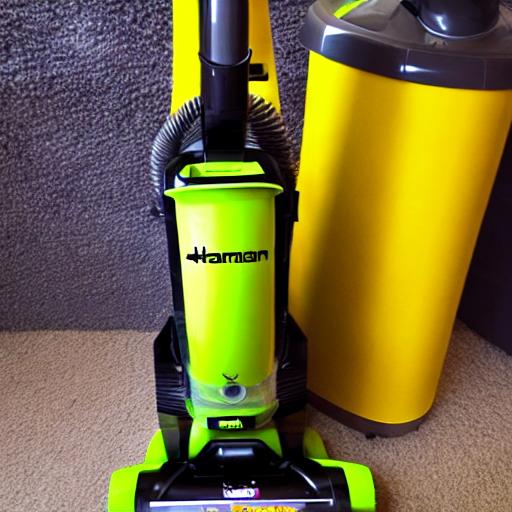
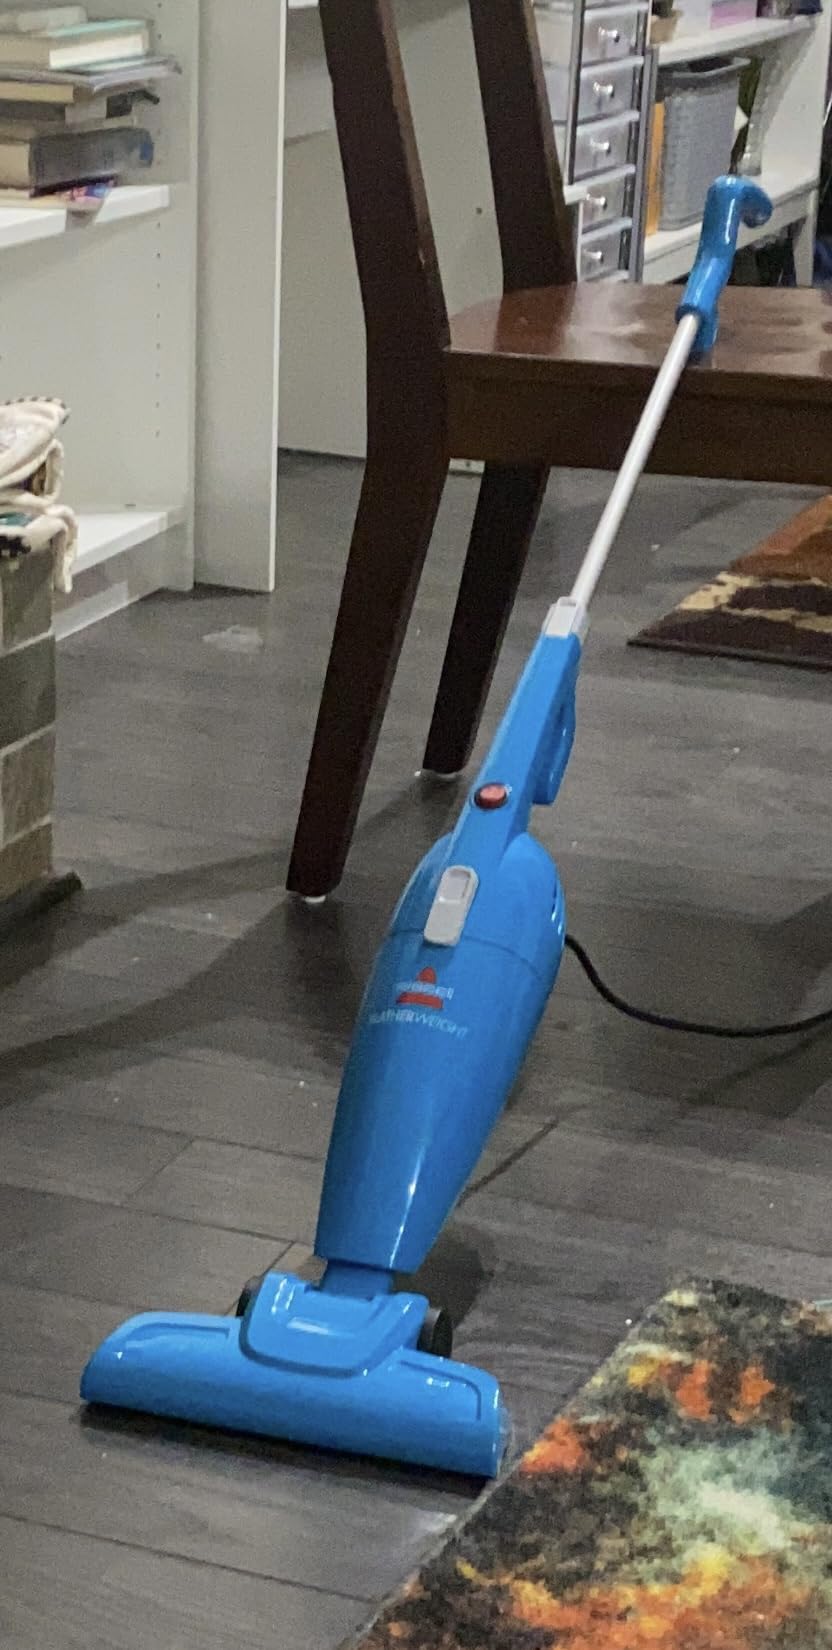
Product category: items_vacuum
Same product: no